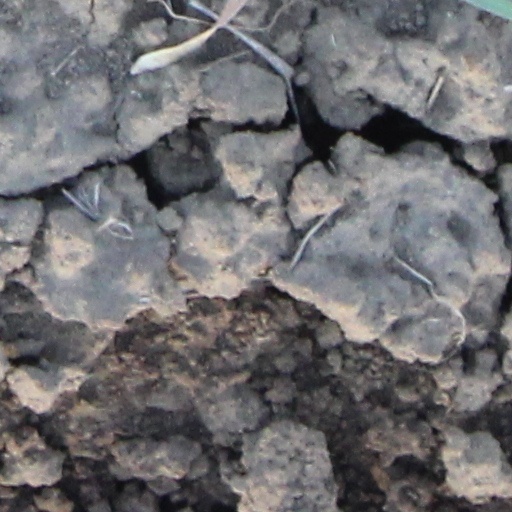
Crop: wheat